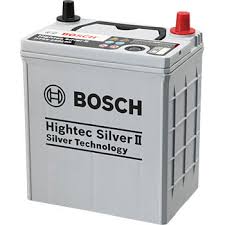
Waste category: battery